1868 United States presidential election

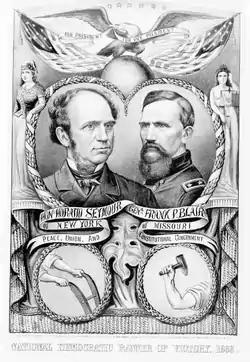
Seymour/Blair campaign poster

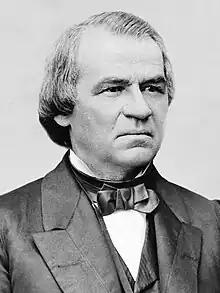
Andrew Johnson, the incumbent president in 1868, whose term expired on March 4, 1869

The Democratic National Convention was held in New York City on July 4–9, 1868 and party leaders were badly divided with little else to agree on outside ending Reconstruction. Eastern Democrats called for war bonds to be redeemed in gold, although many of them had been purchased with badly depreciated greenbacks. Western Democrats on the other hand called for the "Ohio Idea"--redemption in greenbacks as indebted farmers considered that more money in circulation would make repayment of their debts easier. The Ohio Idea would become part of the Democratic Party platform, but would not be espoused by its candidate. The front-runner in the early balloting was George H. Pendleton (1864 Democratic vice presidential nominee), who led on the first 15 ballots, followed in varying order by President Johnson, Winfield Scott Hancock, Sanford Church, Asa Packer, Joel Parker, James E. English, James Rood Doolittle, and Thomas A. Hendricks. The unpopular Johnson, having narrowly survived impeachment, won 65 votes on the first ballot, less than one-third of the total necessary for nomination, and thus lost his bid for election as president in his own right.